Japanese cruiser Yura

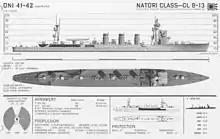
Ship recognition diagram of the "Nagara"-class cruisers from the US Office of Naval Intelligence

The cruisers' main battery consisted of seven 3rd Year Type guns in single gun mounts protected by gun shields. Five of the guns were mounted on the centerline, one pair mounted back to back forward of the bridge and three aft of the funnels, on the aft superstructure. The remaining guns were positioned abreast the bridge, one on each broadside. For anti-aircraft defense, the ships were fitted with a pair of 3rd Year Type anti-aircraft (AA) guns abreast the middle funnel and two Type 3 heavy machine guns on a platform between the middle and rear funnels, one on each broadside. The ships were equipped with four rotating Type 8 twin-tube mounts for Type 8 torpedoes, two mounts on each broadside. Each tube was provided with a single reload torpedo forward of the mount. The "Nagara"-class ships were fitted with two rails at the stern that could accommodate 48 No. 1 naval mines These were actually a pair of mines that were connected by a cable and were intended to be dropped ahead of ahead of enemy ships so that hitting the cable would draw one or both mines in towards the ship's hull.